Police of Republika Srpska

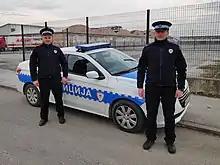
Police of Republika Srpska

Police officers are uniformed members of the Ministry of Interior and its executive agency that act objectively to the Constitution, laws, and other regulations of Republika Srpska. There is a group of women in the Ministry of Interior that focuses on providing better conditions for female officers. Besides the uniform, every police officer has an ID card and badge that must be shown when required. The "Law about police officers" gives regulations to police officers.